Stefan Posch

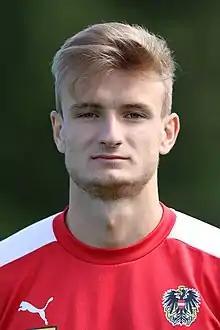
Posch with Austria U21 in 2017

Stefan Posch (born 14 May 1997) is an Austrian footballer who plays as a right-back or centre-back for Italian club Bologna and the Austria national team.